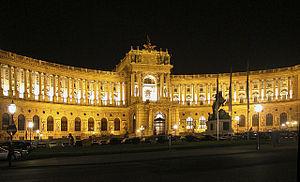
La Hofburg est un ancien palais impérial situé dans le 1ᵉʳ arrondissement de Vienne en Autriche. Le plus grand palais de la ville, il s'est progressivement édifié depuis le XIIIᵉ siècle. Ce fut la résidence de la plupart des dirigeants de l'histoire de l'Autriche, notamment de la dynastie des Habsbourg, et des empereurs d'Autriche et d'Autriche-Hongrie. Depuis 1946, c'est la résidence officielle du président fédéral de la république d'Autriche.
Vienne est la capitale et la plus grande ville de l'Autriche ; elle est aussi l'un des neuf Länder du pays.